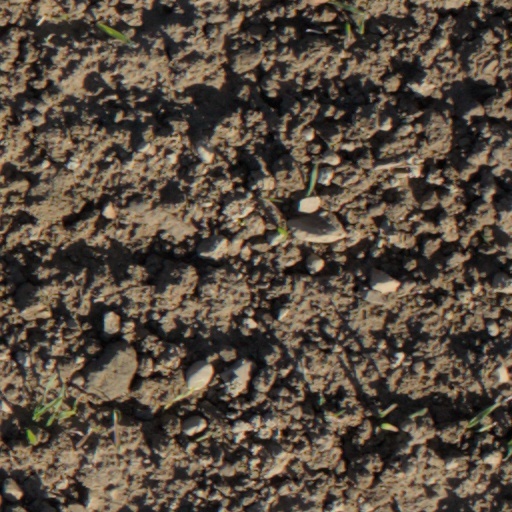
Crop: wheat